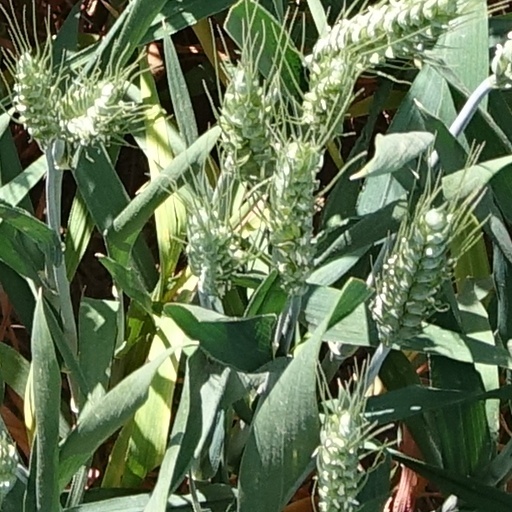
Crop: wheat